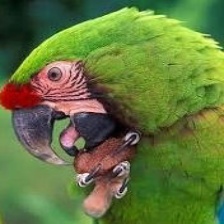
Species: MILITARY MACAW
Scientific name: ARA MILITARIS
ImageNet parent category: macaw